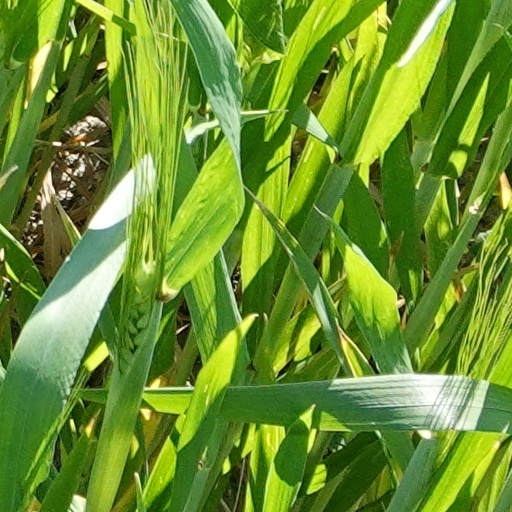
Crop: wheat